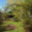
Label: willow_tree